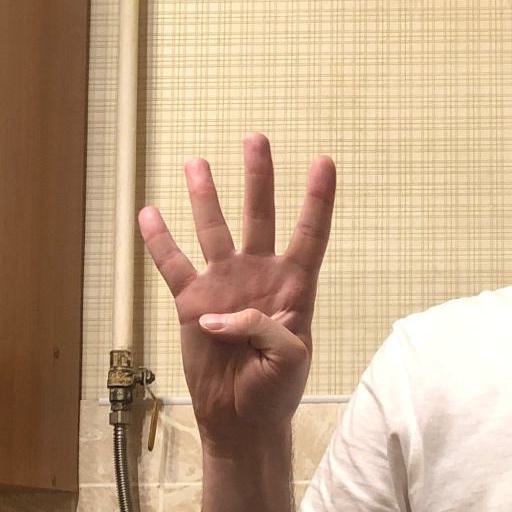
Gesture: four